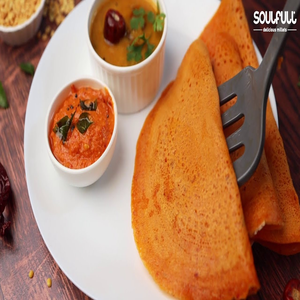
Dish: dosa